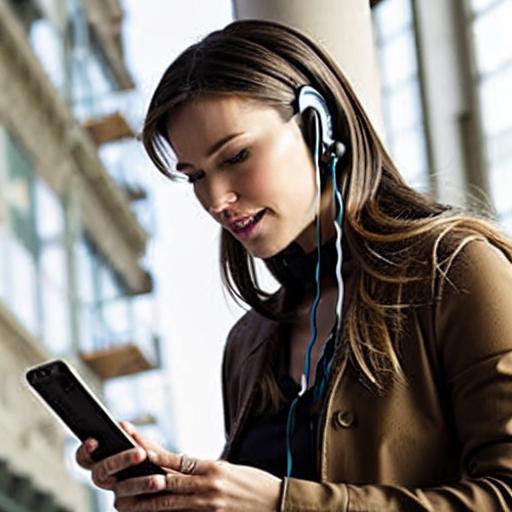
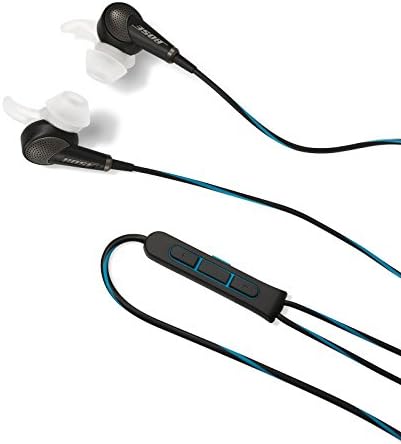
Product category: headphones
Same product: no